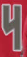
Number: 4